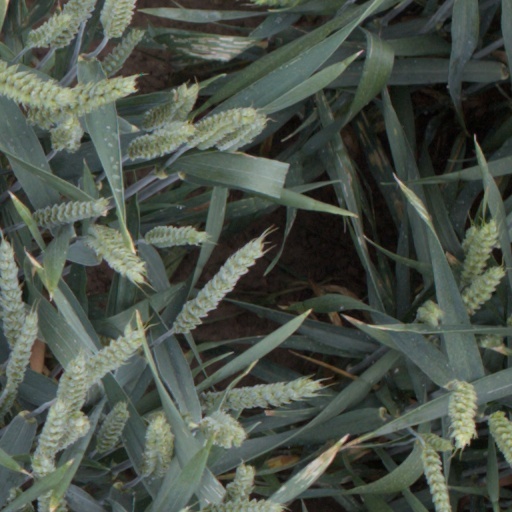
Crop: wheat